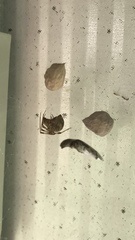
Species: Parasteatoda_tepidariorum